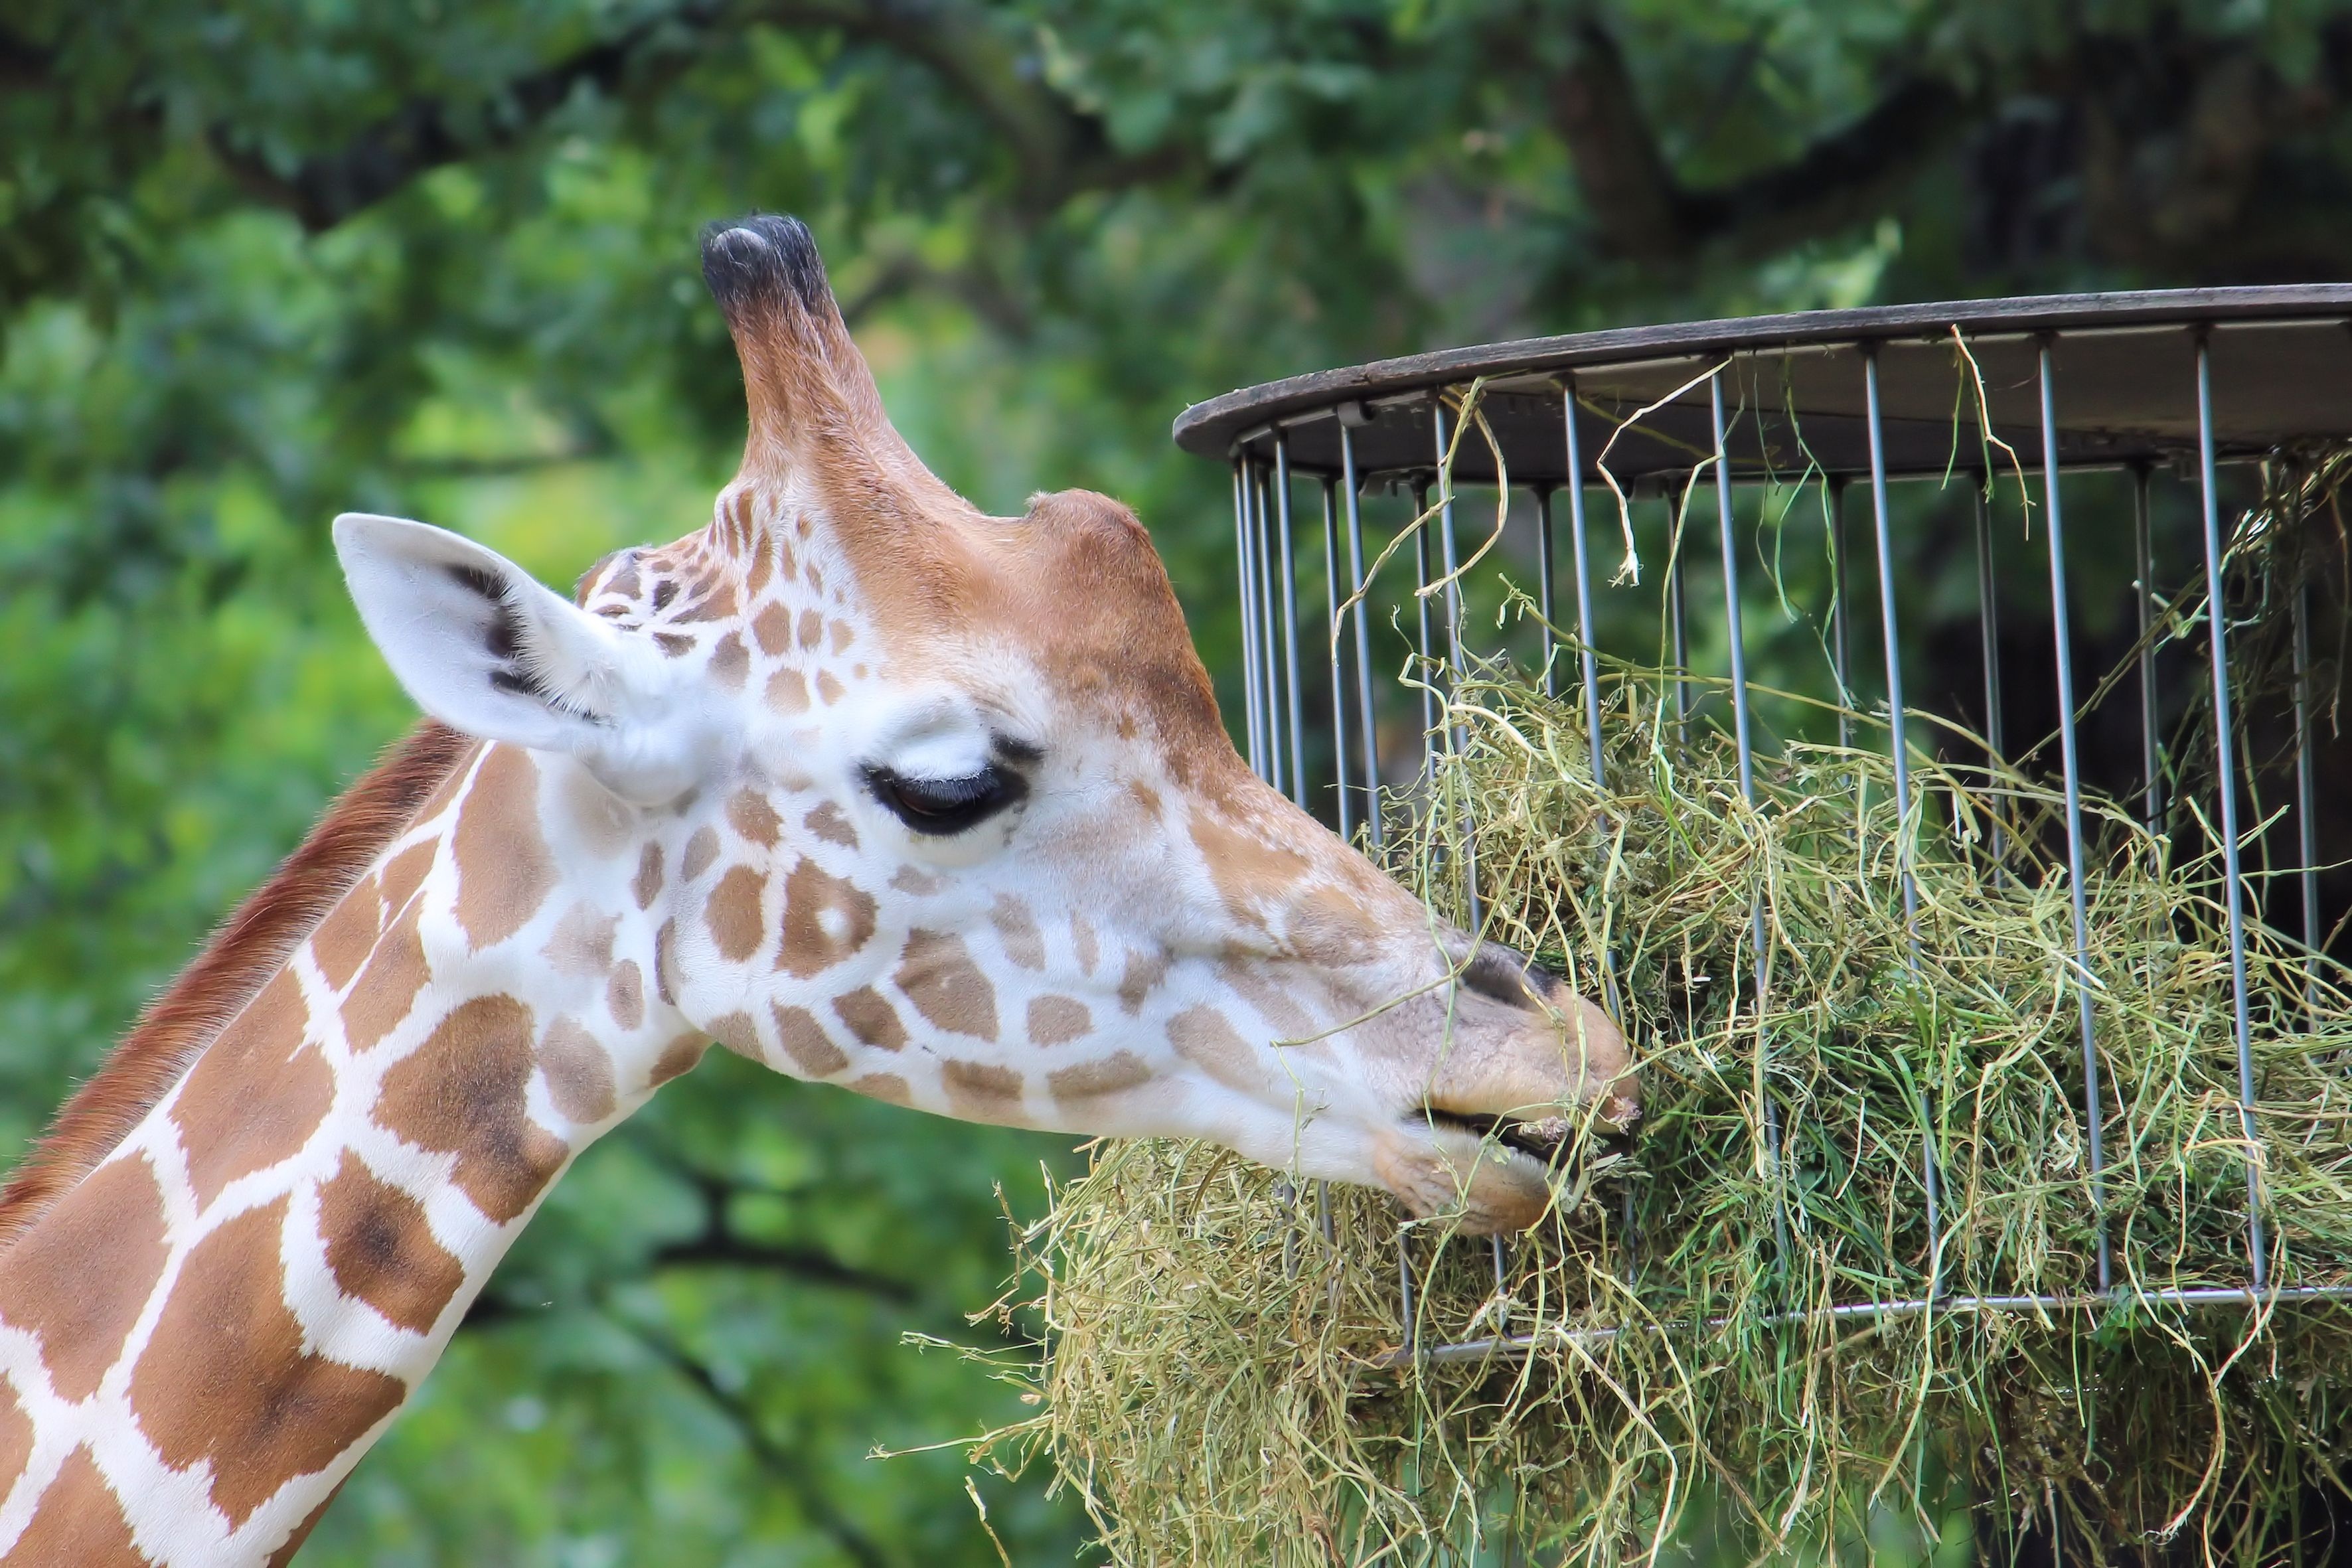
wildlife, zoo, mammal, fauna, giraffe, vertebrate, berlin, safari, giraffidae